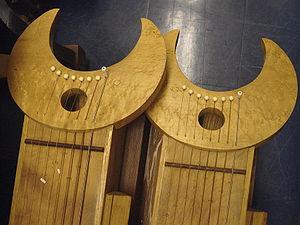
Harry Partch, né le 24 juin 1901 à Oakland et mort le 3 septembre 1974 à San Diego, est un compositeur et constructeur d'instruments de musique américain.